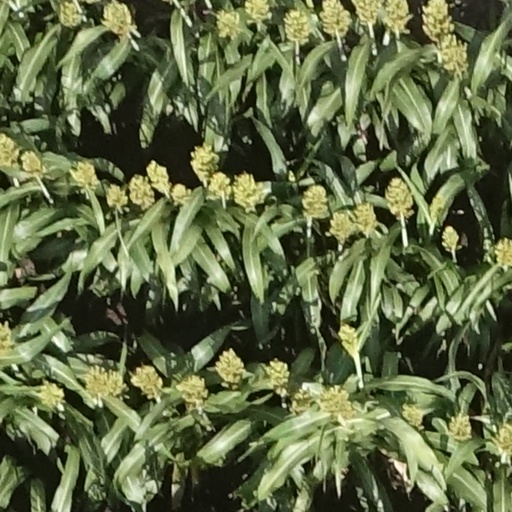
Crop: sorghum